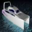
Label: ship